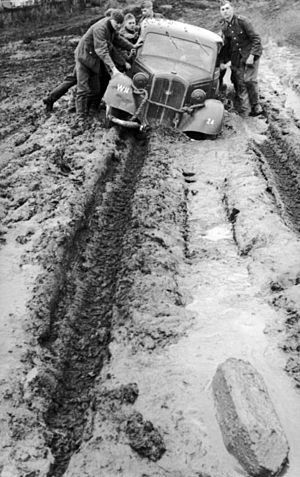
Østfronten under 2. verdenskrig / Felttog på Østfronten / Moskva og Rostov: Efteråret 1941
Tysk personbil hænger fast i mudder under den russiske Rasputitsa periode i efteråret 1941
"Østfronten under 2. verdenskrig var et operationsområde under 2. verdenskrig mellem Tyskland og Sovjetunionen som omfattede Central- og Østeuropa fra den 22. juni 1941 til den 9. maj 1945. Den nazistiske propaganda kaldte konflikten for Korstoget mod bolsjevismen. I alle sovjetiske og i de fleste russiske kilder blev krigen kaldt for Den Store Fædrelandskrig russisk: ""Velikaja Otetjestvennaja vojna""/""Великая Отечественная война"", men i nogle tilfælde omfatter det også operationerne mod Japan i 1945.